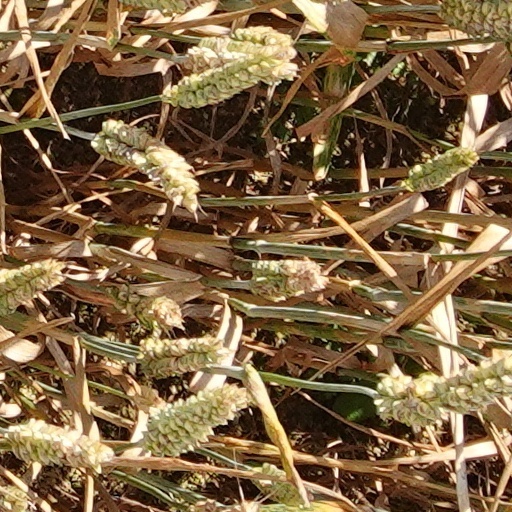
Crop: wheat